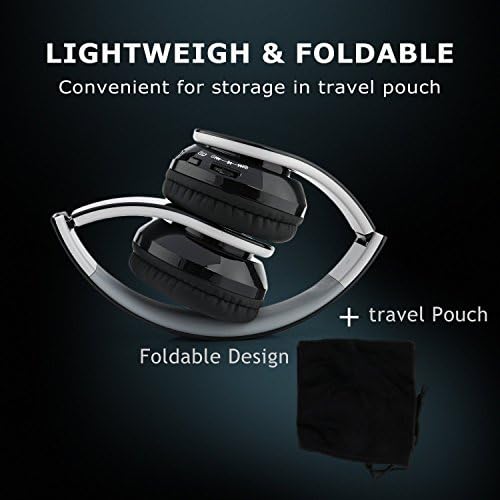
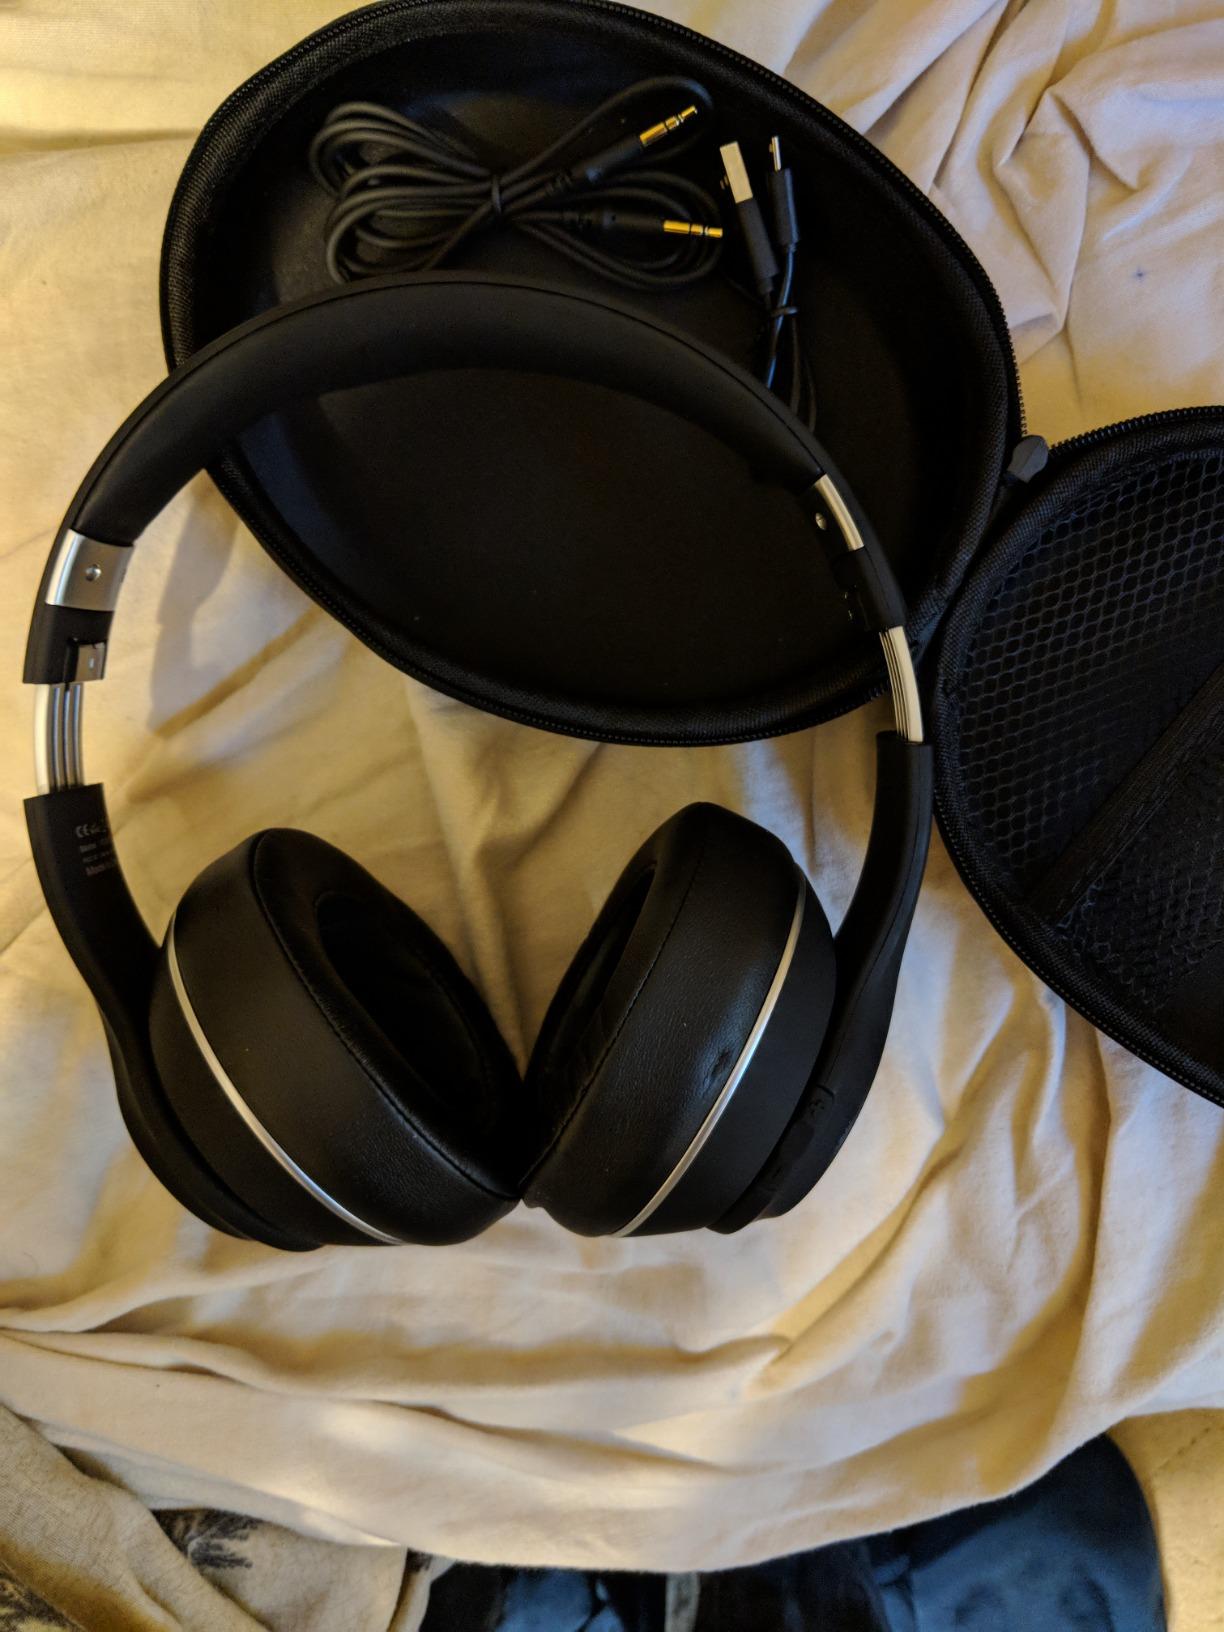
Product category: headphones
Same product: no